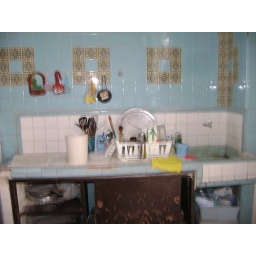
More kitchen detail - the sink and counter beside the stove.